Polish–Russian War (1609–1618)

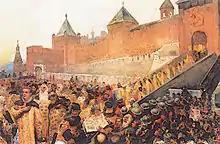
False Dmitry enters Moscow on 20 June 1605. Painting by Klavdiy Lebedev.

For most of the 17th century, Sigismund III was occupied with internal problems of his own, like the Nobles' Rebellion in the Commonwealth and the wars with Sweden and in Moldavia. However, the impostor False Dmitry I appeared in Poland in 1603 and soon found enough support among powerful magnates such as Michał Wiśniowiecki, Lew, and Jan Piotr Sapieha, who provided him with funds for a campaign against Godunov. Commonwealth magnates looked forward to material gains from the campaign and control over Russia through False Dmitriy. In addition, both Polish magnates and Russian boyars advanced plans for a union between the Commonwealth and Russia, similar to the one Lew Sapieha had discussed in 1600 (when the idea had been dismissed by Godunov). Finally, the proponents of Catholicism saw in Dmitry a tool to spread the influence of their Church eastwards, and after promises of a united Catholic dominated Russo-Polish entity waging a war on the Ottoman Empire, Jesuits also provided him with funds and education. Although Sigismund declined to support Dmitry officially with the full might of the Commonwealth, the Polish king was always happy to support pro-Catholic initiatives and provided him with the sum of 4,000 zlotys–enough for a few hundred soldiers. Nonetheless, some of Dmitriy's supporters, especially among those involved in the rebellion, actively worked to have Dmitry replace Sigismund. In exchange, in June 1604 Dmitry promised the Commonwealth "half of Smolensk territory". Many were skeptical about the future of this endeavor. Jan Zamoyski, opposed to most of Sigismund's policies, later referred to the entire False Dmitry I affair as a "comedy worthy of Plautus or Terentius".